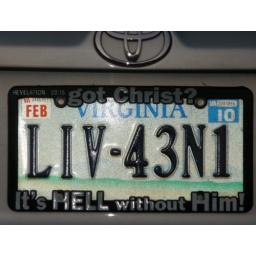
I spotted this plate by the Peninsula Fine Art Center in Newport News, Virginia.